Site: brandenburg
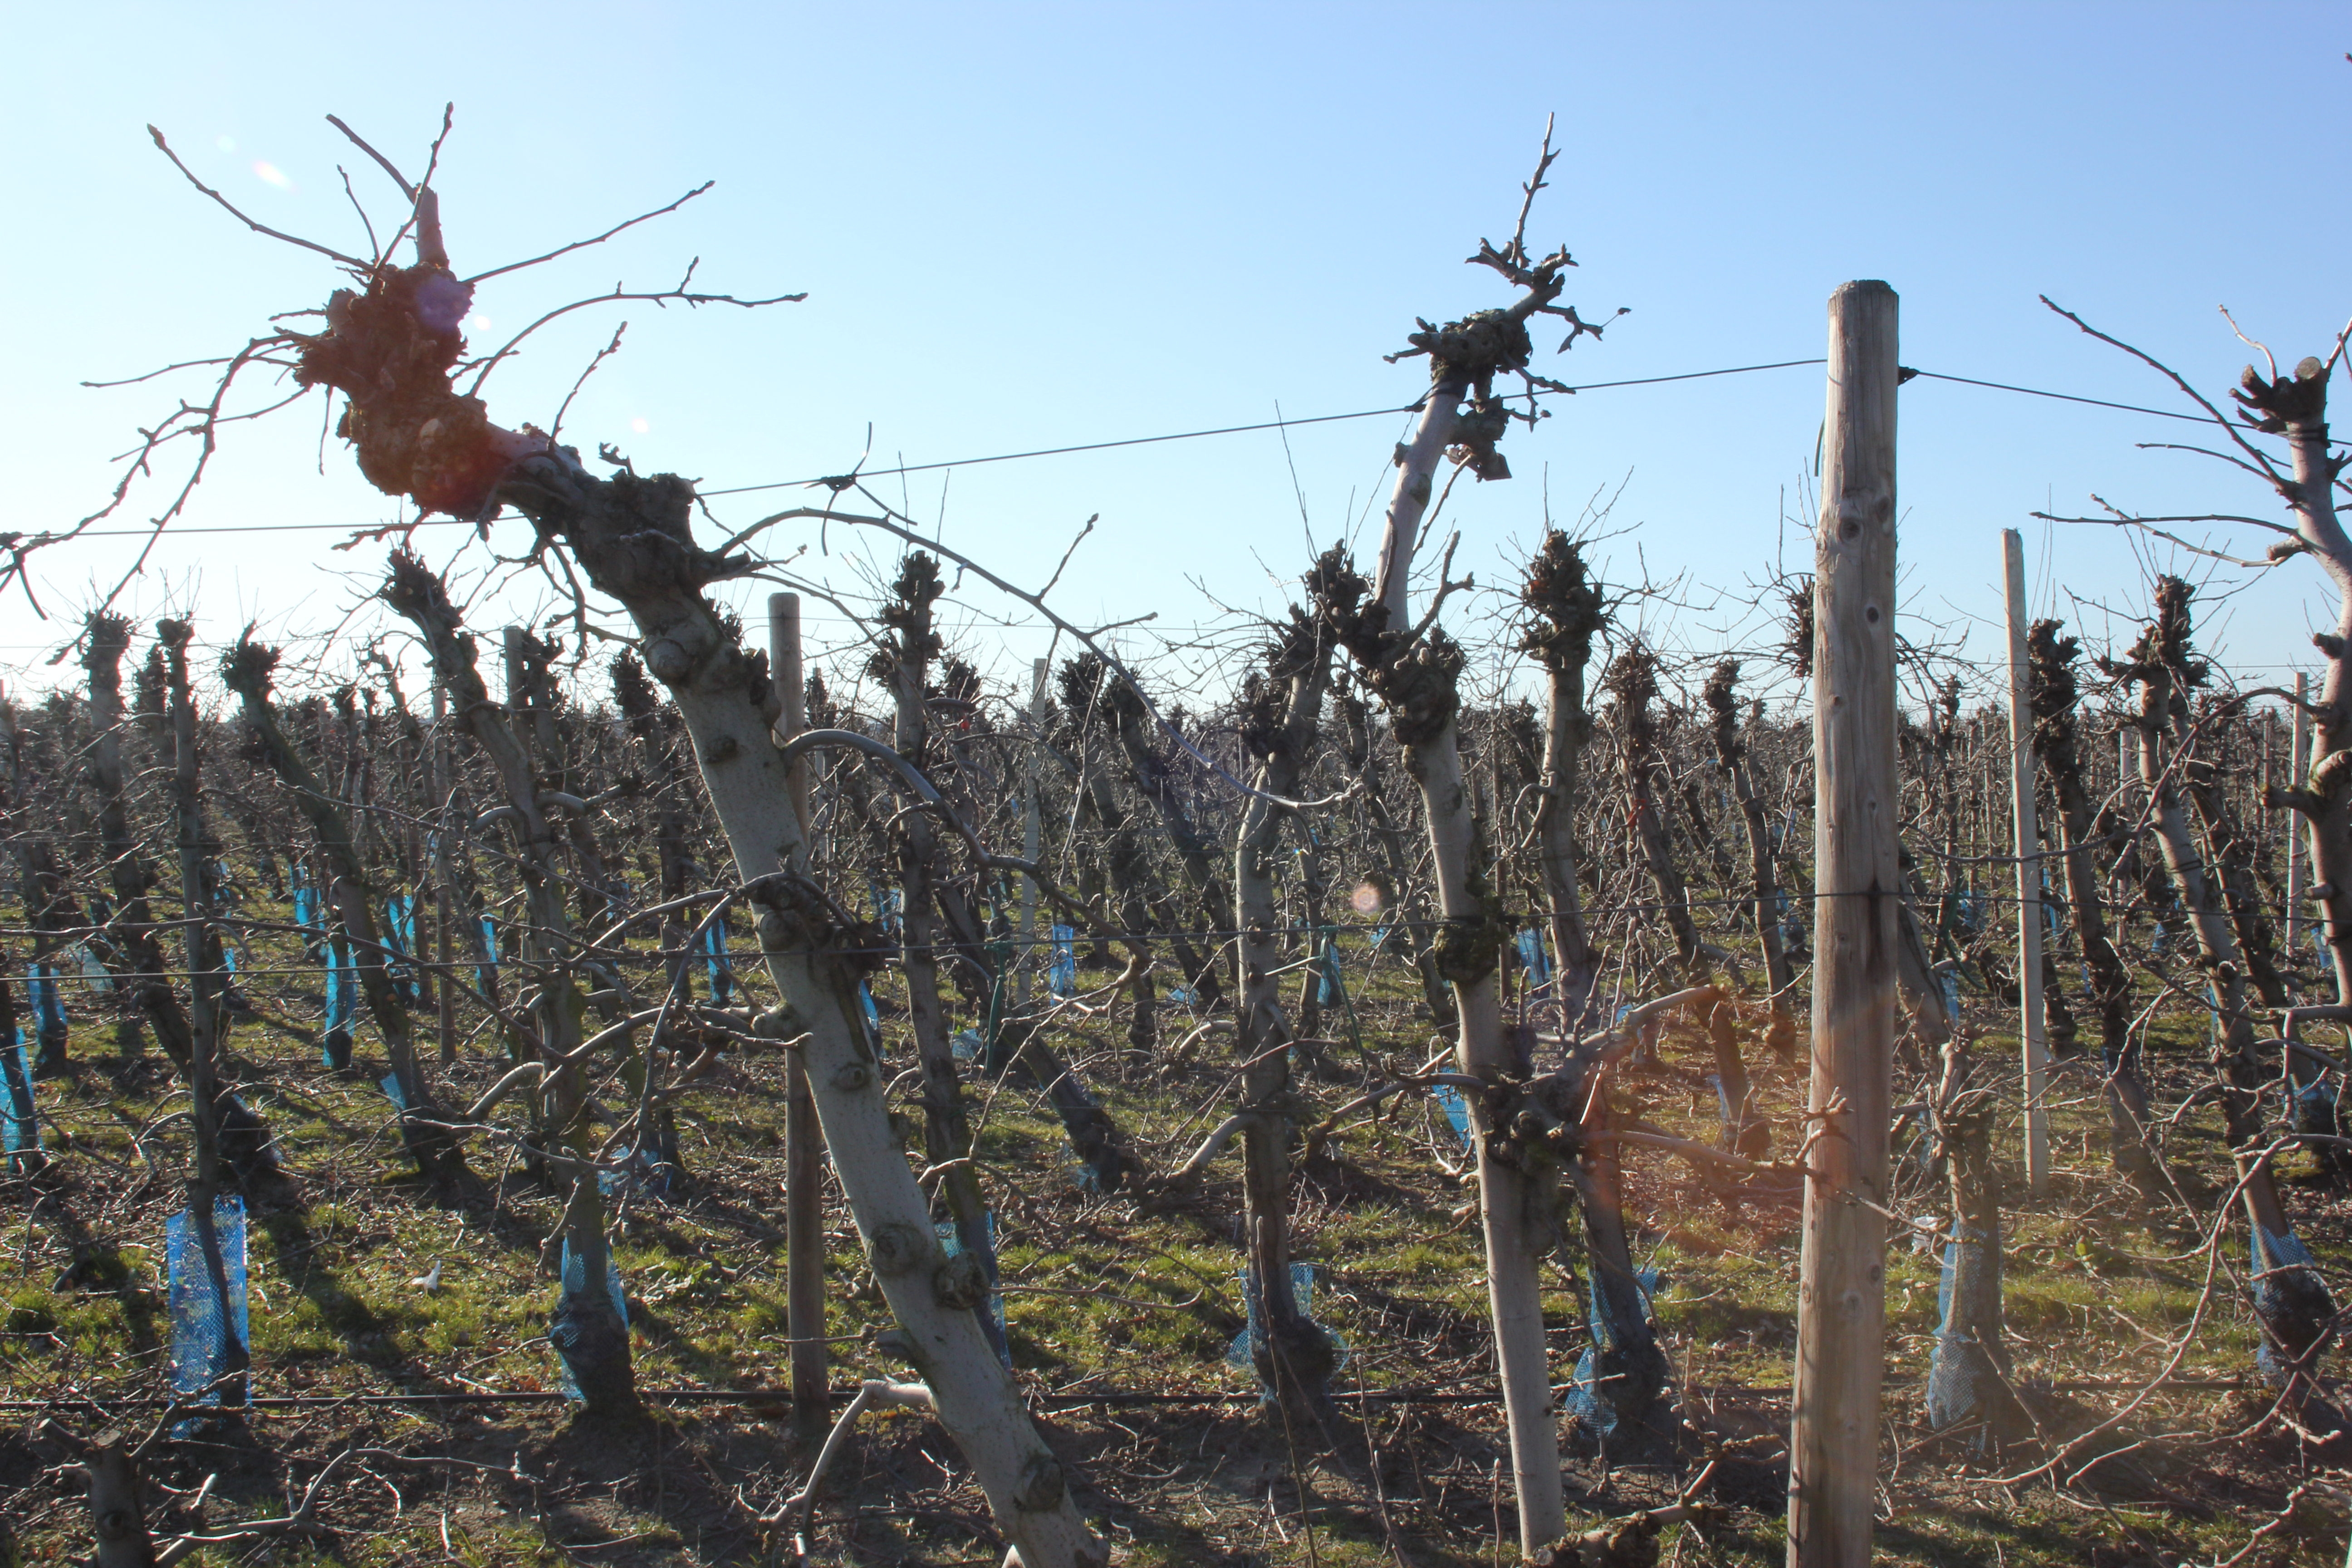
Growth stage (BBCH 03): Bud development